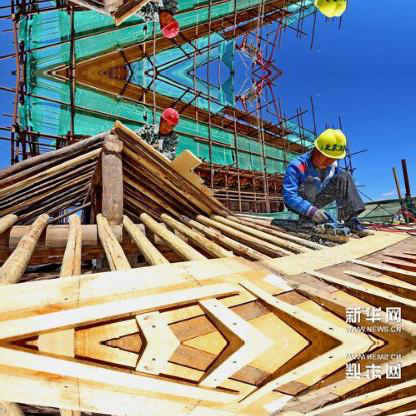
Objects in the image:
label: helmet
label: helmet
label: helmet
label: helmet